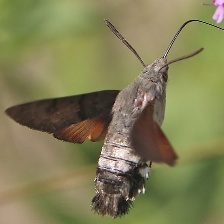
Species: HUMMING BIRD HAWK MOTH